Chhattisgarh

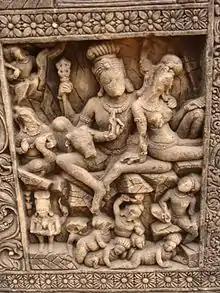
A carving in the 10th- or 11th-century Hindu temple of Malhar village. This area, 40 km from Bilaspur, was supposedly a major Buddhist centre in ancient times.

Chhattisgarh has an Education Index of 0.526 according to the 2011 NHDR, which is higher than that of the states of Bihar, Jharkhand, Uttar Pradesh, and Rajasthan. The Average Literacy rate in Chhattisgarh for Urban regions was 84.05 percent in which males were 90.58% literate while female literacy stood at 73.39%. Total literates in the urban region of Chhattisgarh were 4,370,966.